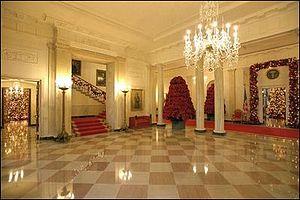
Le hall d'entrée est l'entrée principale et officielle de la Maison-Blanche. Grande pièce rectangulaire, elle mesure approximativement 9,5 m sur 13,5 m et est située au State Floor. Le hall ouvre à l'extérieur sur le portique Nord, qui fait face à la Pennsylvania Avenue. Le côté sud du hall ouvre sur le Cross Hall dont il est séparé par une série de colonnes doriques. Sur le mur Est, s'ouvre le Grand escalier menant au second étage. Le sol est en carreau de marbre rose et blanc. L'aspect général du hall date de la rénovation de la Maison Blanche de 1902, avec en 1952 l'ouverture pour le grand escalier pratiqué sur le mur de refend ouest lors de la reconstruction Truman ; auparavant celui-ci, de forme différente, ouvrait sur le Cross Hall.